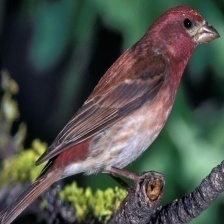
Species: PURPLE FINCH
Scientific name: HAEMORHOUS PURPUREUS
ImageNet parent category: house_finch